Medieval folk rock

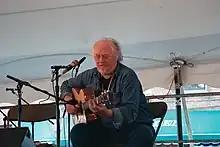
John Renbourn in 2005

Musicologists have noted an attempt to fuse popular music with elements of early classical music from the mid-1960s in Britain and America, which they refer to as baroque rock or baroque pop. An interest in fusing the sounds of medieval and renaissance music with more popular forms was first evident in the British progressive folk movement of the late 1960s. This was particularly clear in the important work of The Incredible String Band from their 1967 album "The 5000 Spirits or the Layers of the Onion" (1967), which introduced both medieval and world music elements into their music. These continued in the highly influential "The Hangman's Beautiful Daughter" (1968).